Cape D'Aguilar

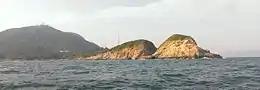
Kau Pei Chau

Cape D'Aguilar is a cape on Hong Kong Island, Hong Kong. The cape is on the southeastern end of D'Aguilar Peninsula. To its north are Shek O and D'Aguilar Peak.